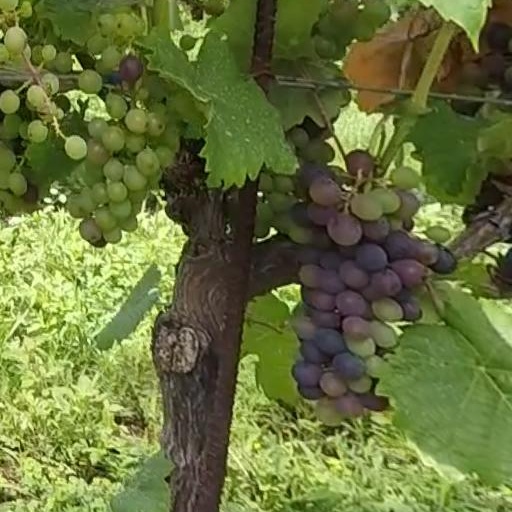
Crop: grape